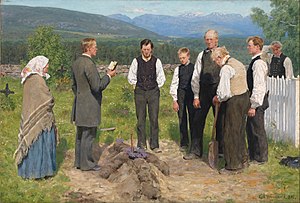
Begravelse / Religiøse skikke / Kristendom / Historie
Erik Werenskiolds maleri En bondebegravelse fra 1885.
Begravelse er at begrave en død. Ved en begravelse sænkes liget i jorden på et gravsted. En ceremoni kan markere begivenheden, men er ikke nødvendig for at handlingen kaldes en begravelse. En begravelse er ofte en religiøs ceremoni og varierer efter religionen; i kristne lande i begraves den afdøde almindeligvis i en ligkiste.